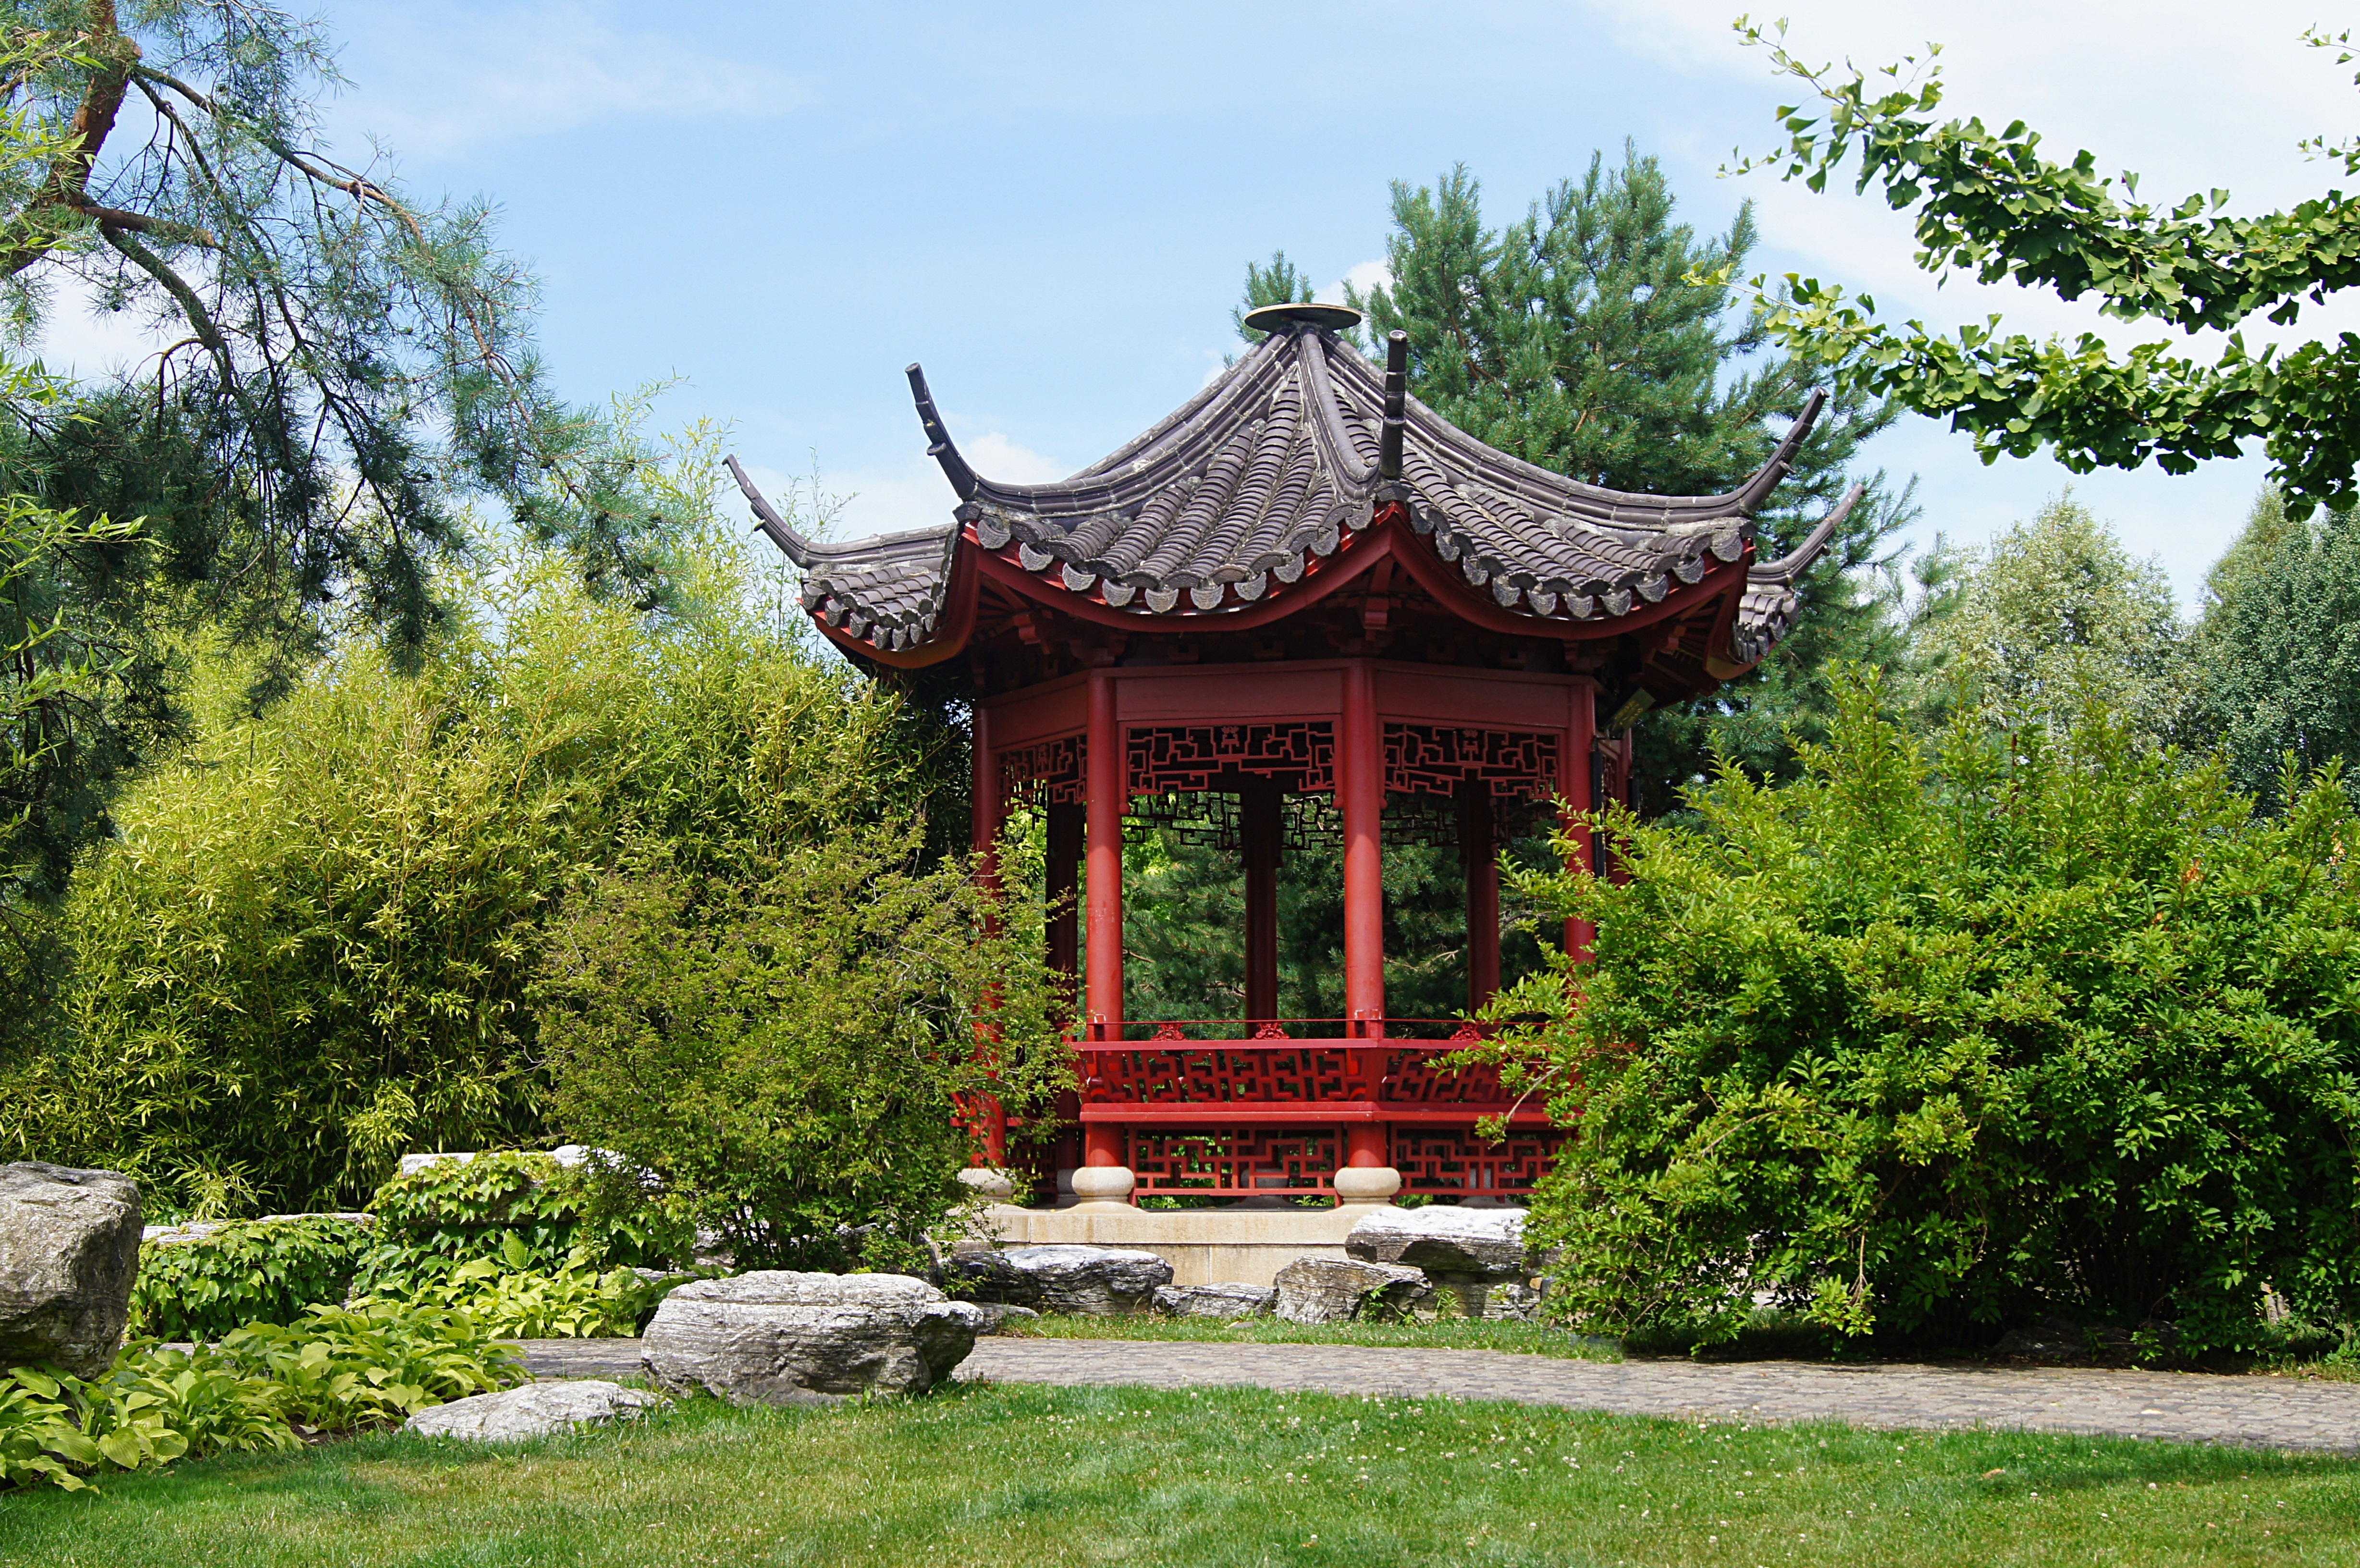
landscape, flower, building, idyllic, green, chinese, botany, garden, place of worship, temple, pavilion, shrine, botanical garden, estate, chinese architecture, pagoda, shinto shrine